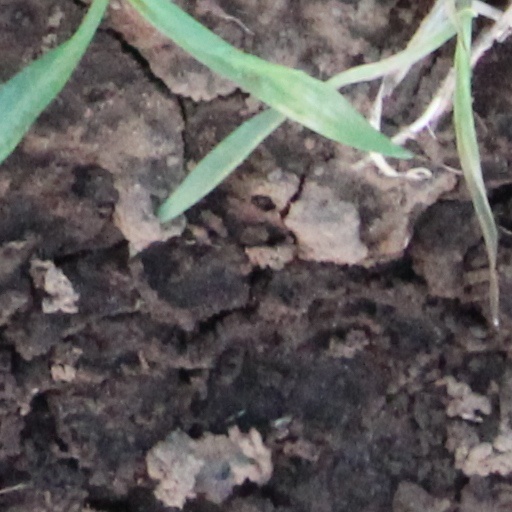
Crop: wheat